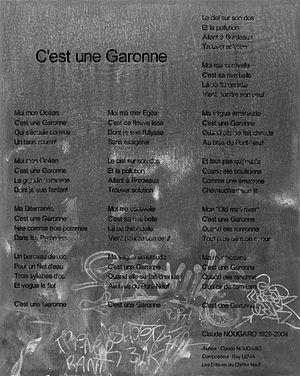
Une plaque sur laquelle est inscrit le poème ""C'est une garonne"" de Claude Nougaro"
Claude Nougaro, né le 9 septembre 1929 à Toulouse et mort le 4 mars 2004 à Paris, est un auteur-compositeur-interprète et poète français.
La Garonne est un fleuve principalement français prenant sa source en Espagne et qui coule sur 647 km avant de se jeter dans l’océan Atlantique ; son estuaire commun avec la Dordogne est la Gironde. Elle a donné son nom aux départements français de Haute-Garonne, de Lot-et-Garonne et de Tarn-et-Garonne.